Later Roman Empire

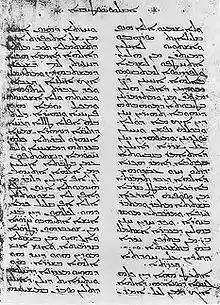
Syriac manuscript of Eusebius' "Church History" (National Library of Russia, Codex Syriac 1)

In comparison with previous periods, studies on Later Roman history are based on diverse but mainly biased written sources. Completed around 314, Lactantius's work about the Diocletianic Persecution, titled "On the Death of the Persecutors", is an early example of prejudiced narrative. Hagiographies—Christian martyrs' and ascetics' biographies—form the period's most distinctive literary genre. The "Martyrs of Palestine" by Eusebius, Bishop of Caesarea, introduced it in the early 4th century, but a later work, the "Life of Anthony" about the Egyptian hermit, Anthony the Great set a template for further works. Eusebius' "Life of Constantine" about the first Christian emperor is a useful collection of letters and official documents. In contrast with classical literature, Hagiographic works regularly presented women as leading characters. Examples include the "Life of Macrina" about a wealthy and pious aristocrat Macrina the Younger.